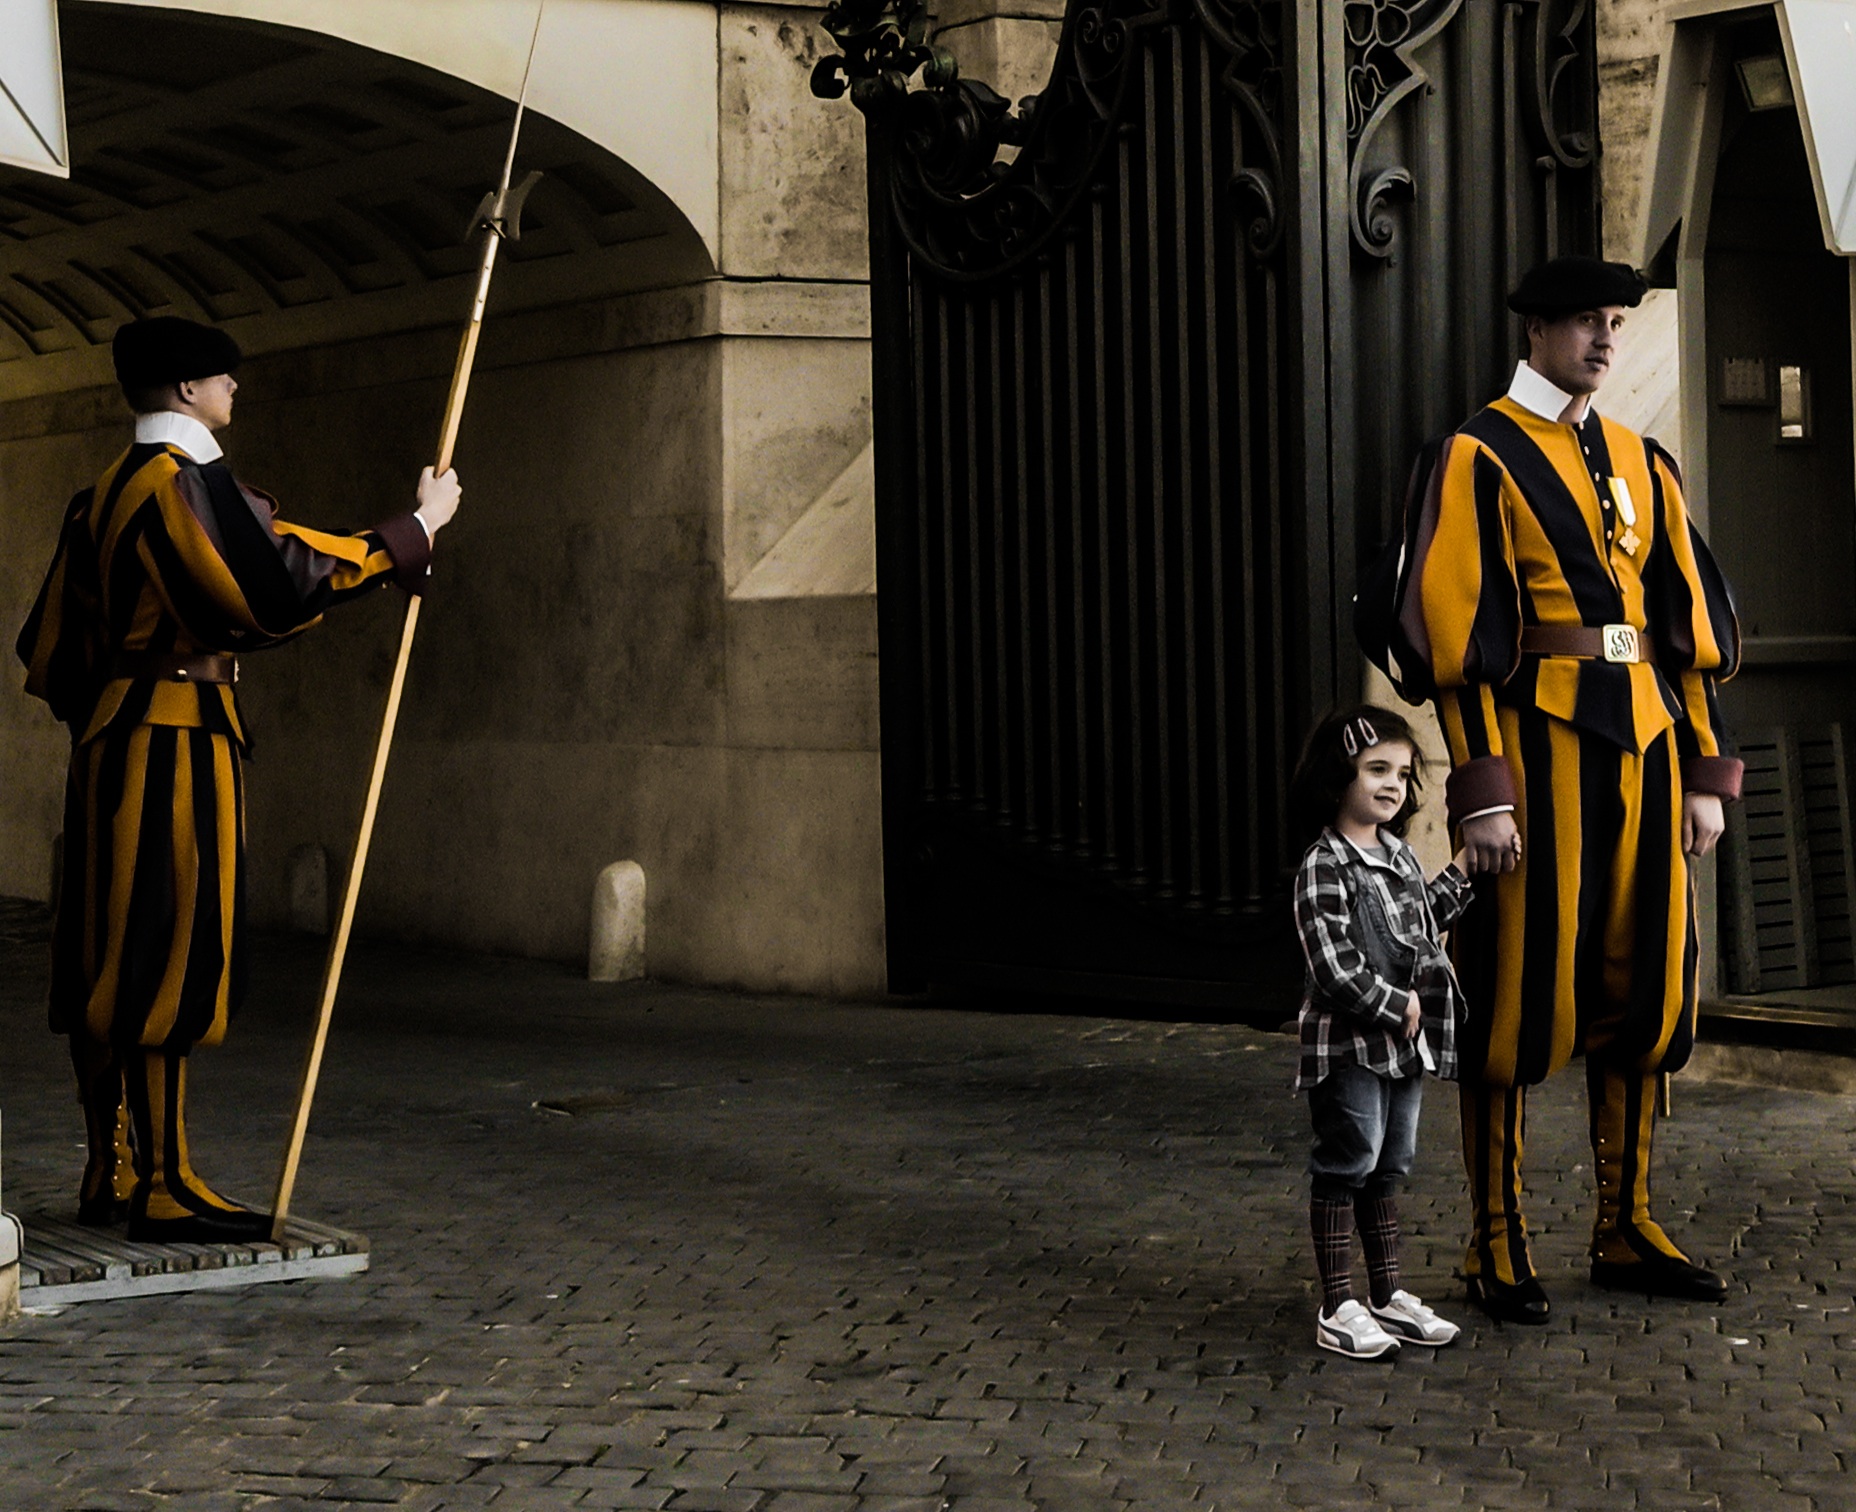
street, performance art, costume